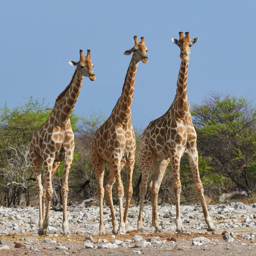
giraffes side by side in the photo